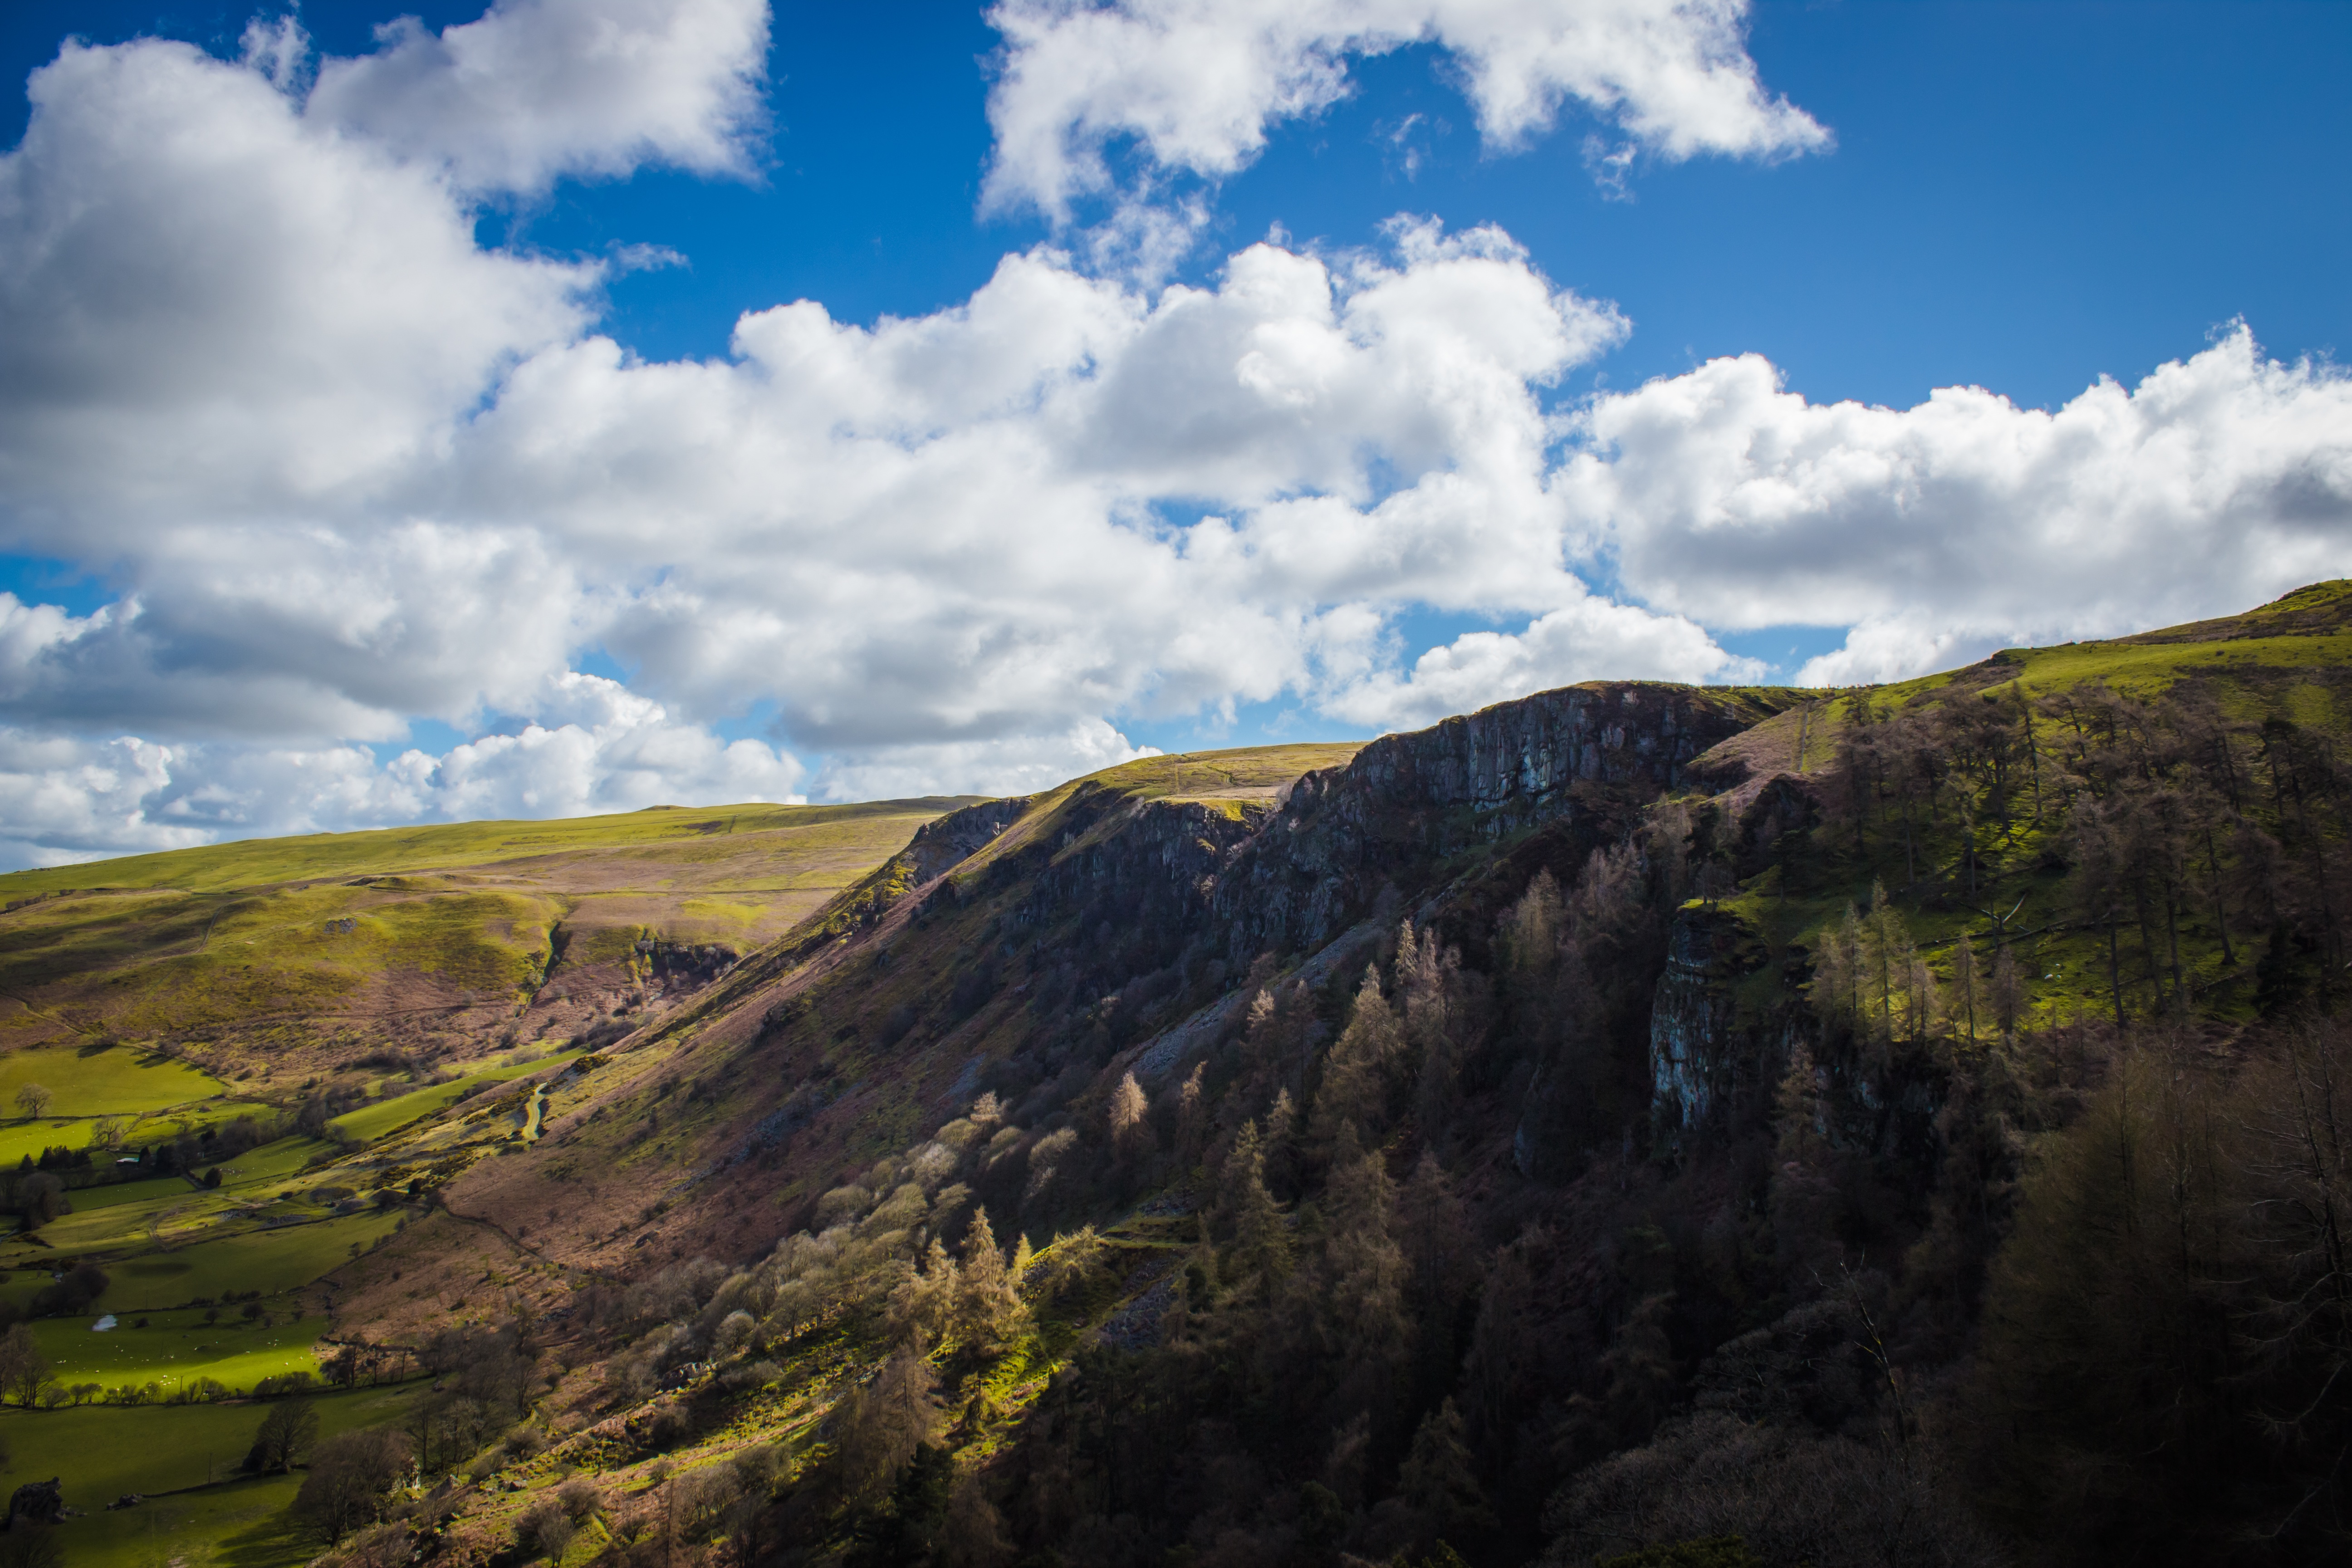
landscape, tree, nature, wilderness, mountain, cloud, sky, hill, valley, mountain range, highland, terrain, ridge, plateau, fell, loch, rural area, landform, meteorological phenomenon, geographical feature, mountainous landforms